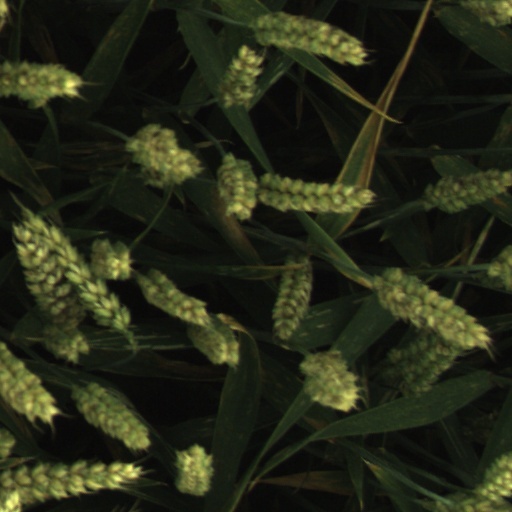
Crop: wheat